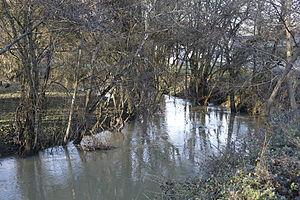
La Butz, marquant la limite entre Soulvache (à droite) et Teillay (à gauche). Brezhoneg: Ar stêr Bruz, etre Tilheg (en tu-gleiz) ha Soulvac'h (en tu-zehoù).
La Brutz est une petite rivière de 24,5 km coulant dans les deux départements de la Loire-Atlantique et d'Ille-et-Vilaine, dans les deux régions Bretagne et Pays de la Loire. Son cours, sur ses derniers kilomètres, sert de limite avec l'Ille-et-Vilaine, avant de se jeter dans le Semnon.